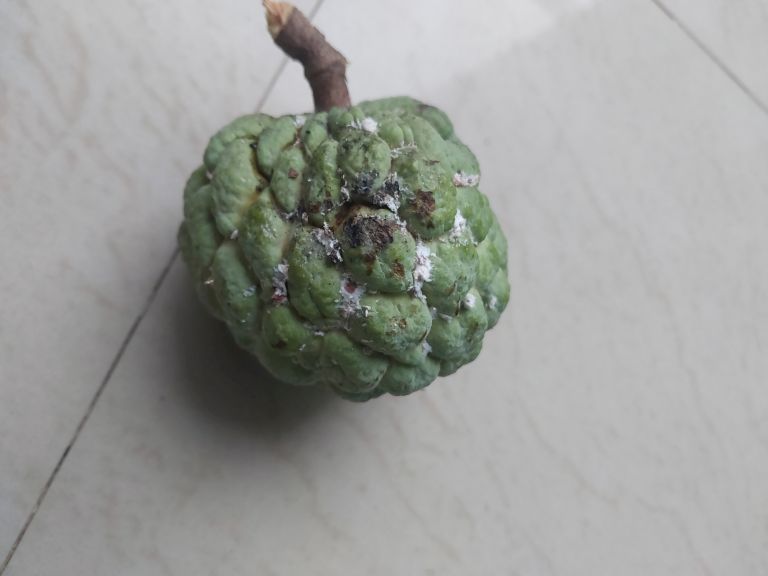
Disease label: Leaf spot on fruit